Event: Nepal Earthquake
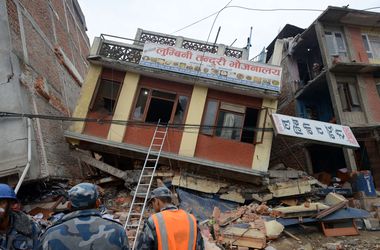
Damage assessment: damage